Sukhoi Su-27

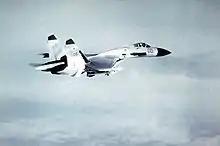
Soviet Su-27 in flight

In 1969, the Soviet Union learned of the U.S. Air Force's "F-X" program, which resulted in the F-15 Eagle. The Soviet leadership soon realized that the new American fighter would represent a serious technological advantage over existing Soviet fighters. "What was needed was a better-balanced fighter with both good agility and sophisticated systems." In response, the Soviet General Staff issued a requirement for a "Perspektivnyy Frontovoy Istrebitel" ("PFI", literally "Prospective Frontline Fighter", roughly "Advanced Frontline Fighter"). Specifications were extremely ambitious, calling for long-range, good short-field performance (including the ability to use austere runways), excellent agility, Mach 2+ speed, and heavy armament. The aerodynamic design for the new aircraft was largely carried out by TsAGI in collaboration with the Sukhoi design bureau.